Nutrient cycle

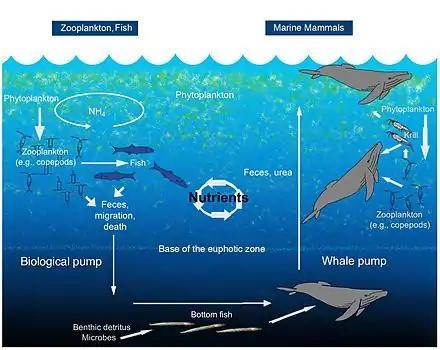
From the largest to the smallest of creatures, nutrients are recycled by their movement, by their wastes, and by their metabolic activities. This illustration shows an example of the whale pump that cycles nutrients through the layers of the oceanic water column. Whales can migrate to great depths to feed on bottom fish (such as sand lance "Ammodytes" spp.) and surface to feed on krill and plankton at shallower levels. The whale pump enhances growth and productivity in other parts of the ecosystem.

The persistent legacy of environmental feedback that is left behind by or as an extension of the ecological actions of organisms is known as niche construction or ecosystem engineering. Many species leave an effect even after their death, such as coral skeletons or the extensive habitat modifications to a wetland by a beaver, whose components are recycled and re-used by descendants and other species living under a different selective regime through the feedback and agency of these legacy effects. Ecosystem engineers can influence nutrient cycling efficiency rates through their actions.